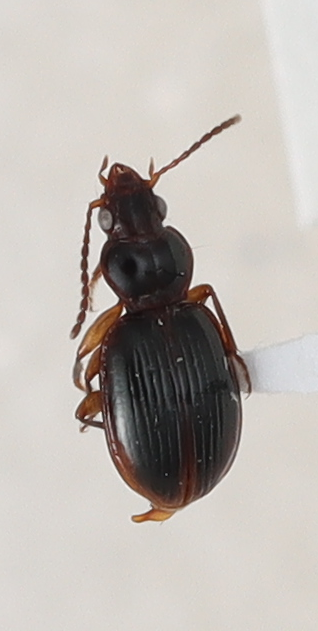
Scientific name: Mecyclothorax konanus
Plot: 6
Trap: W
Collected: 20210518